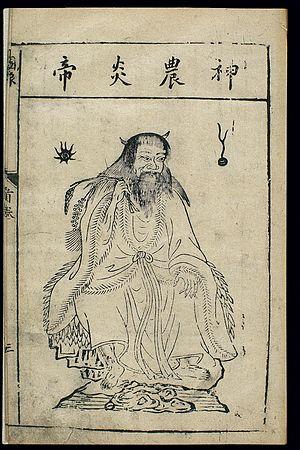
L'histoire de la médecine vétérinaire retrace l'évolution des soins aux animaux depuis les premiers temps de leur domestication jusqu'à la création et au développement d'une profession spécifique chargée de la médecine et de la chirurgie des espèces domestiques et sauvages.